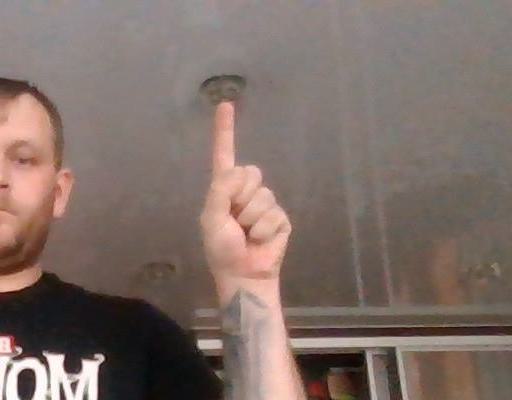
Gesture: one